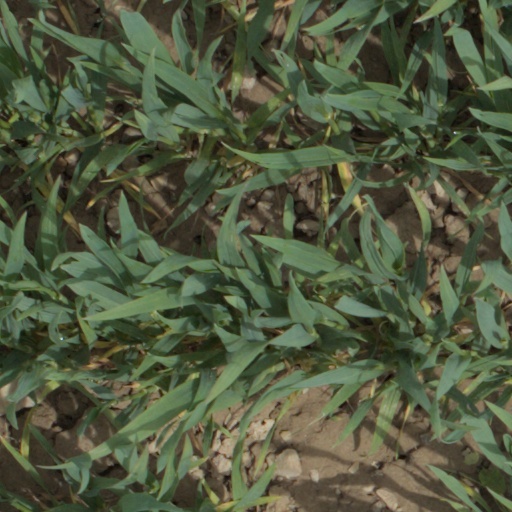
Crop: wheat